Antanas Smetona

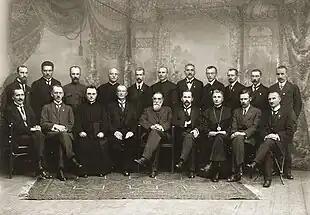
Smetona (first right from center) in the Council of Lithuania

During the First World War, he was the first vice-chairman, and later chairman, of the Central Committee of the Lithuanian Society for the Relief of War Sufferers. In the summer of 1916, Antanas Smetona, together with other Lithuanians from Vilnius, presented a memorandum to the German Commander-in-Chief of the Eastern Front, in which they demanded the right of the Lithuanian nation to have an independent State. On 6 September 1917, he started printing the newspaper, "Lietuvos Aidas" (Lithuania's Echo), working as its publisher and its editor-in-chief. In the first issue of the newspaper, Smetona wrote that the most important goal of the Lithuanian nation was the re-establishment of an independent Lithuanian state.